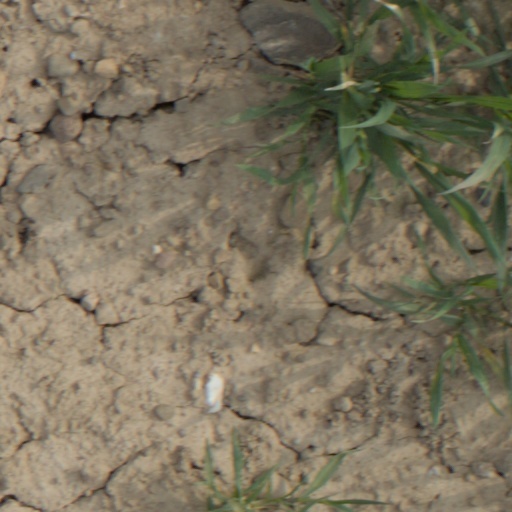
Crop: wheat